Question: How many men in white shirts are there?
Tambaya: Maza nawa ne masu sanye da farar riga?
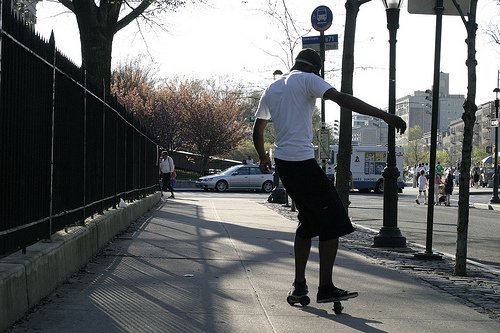
Answer: One.
Amsa: Ɗaya.